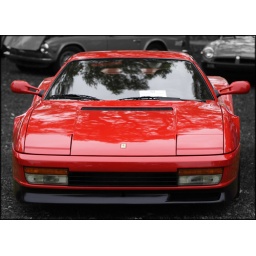
A nice sport car at an exposition near Montreal. The red beauty of this car make everything around kinda of colorless.